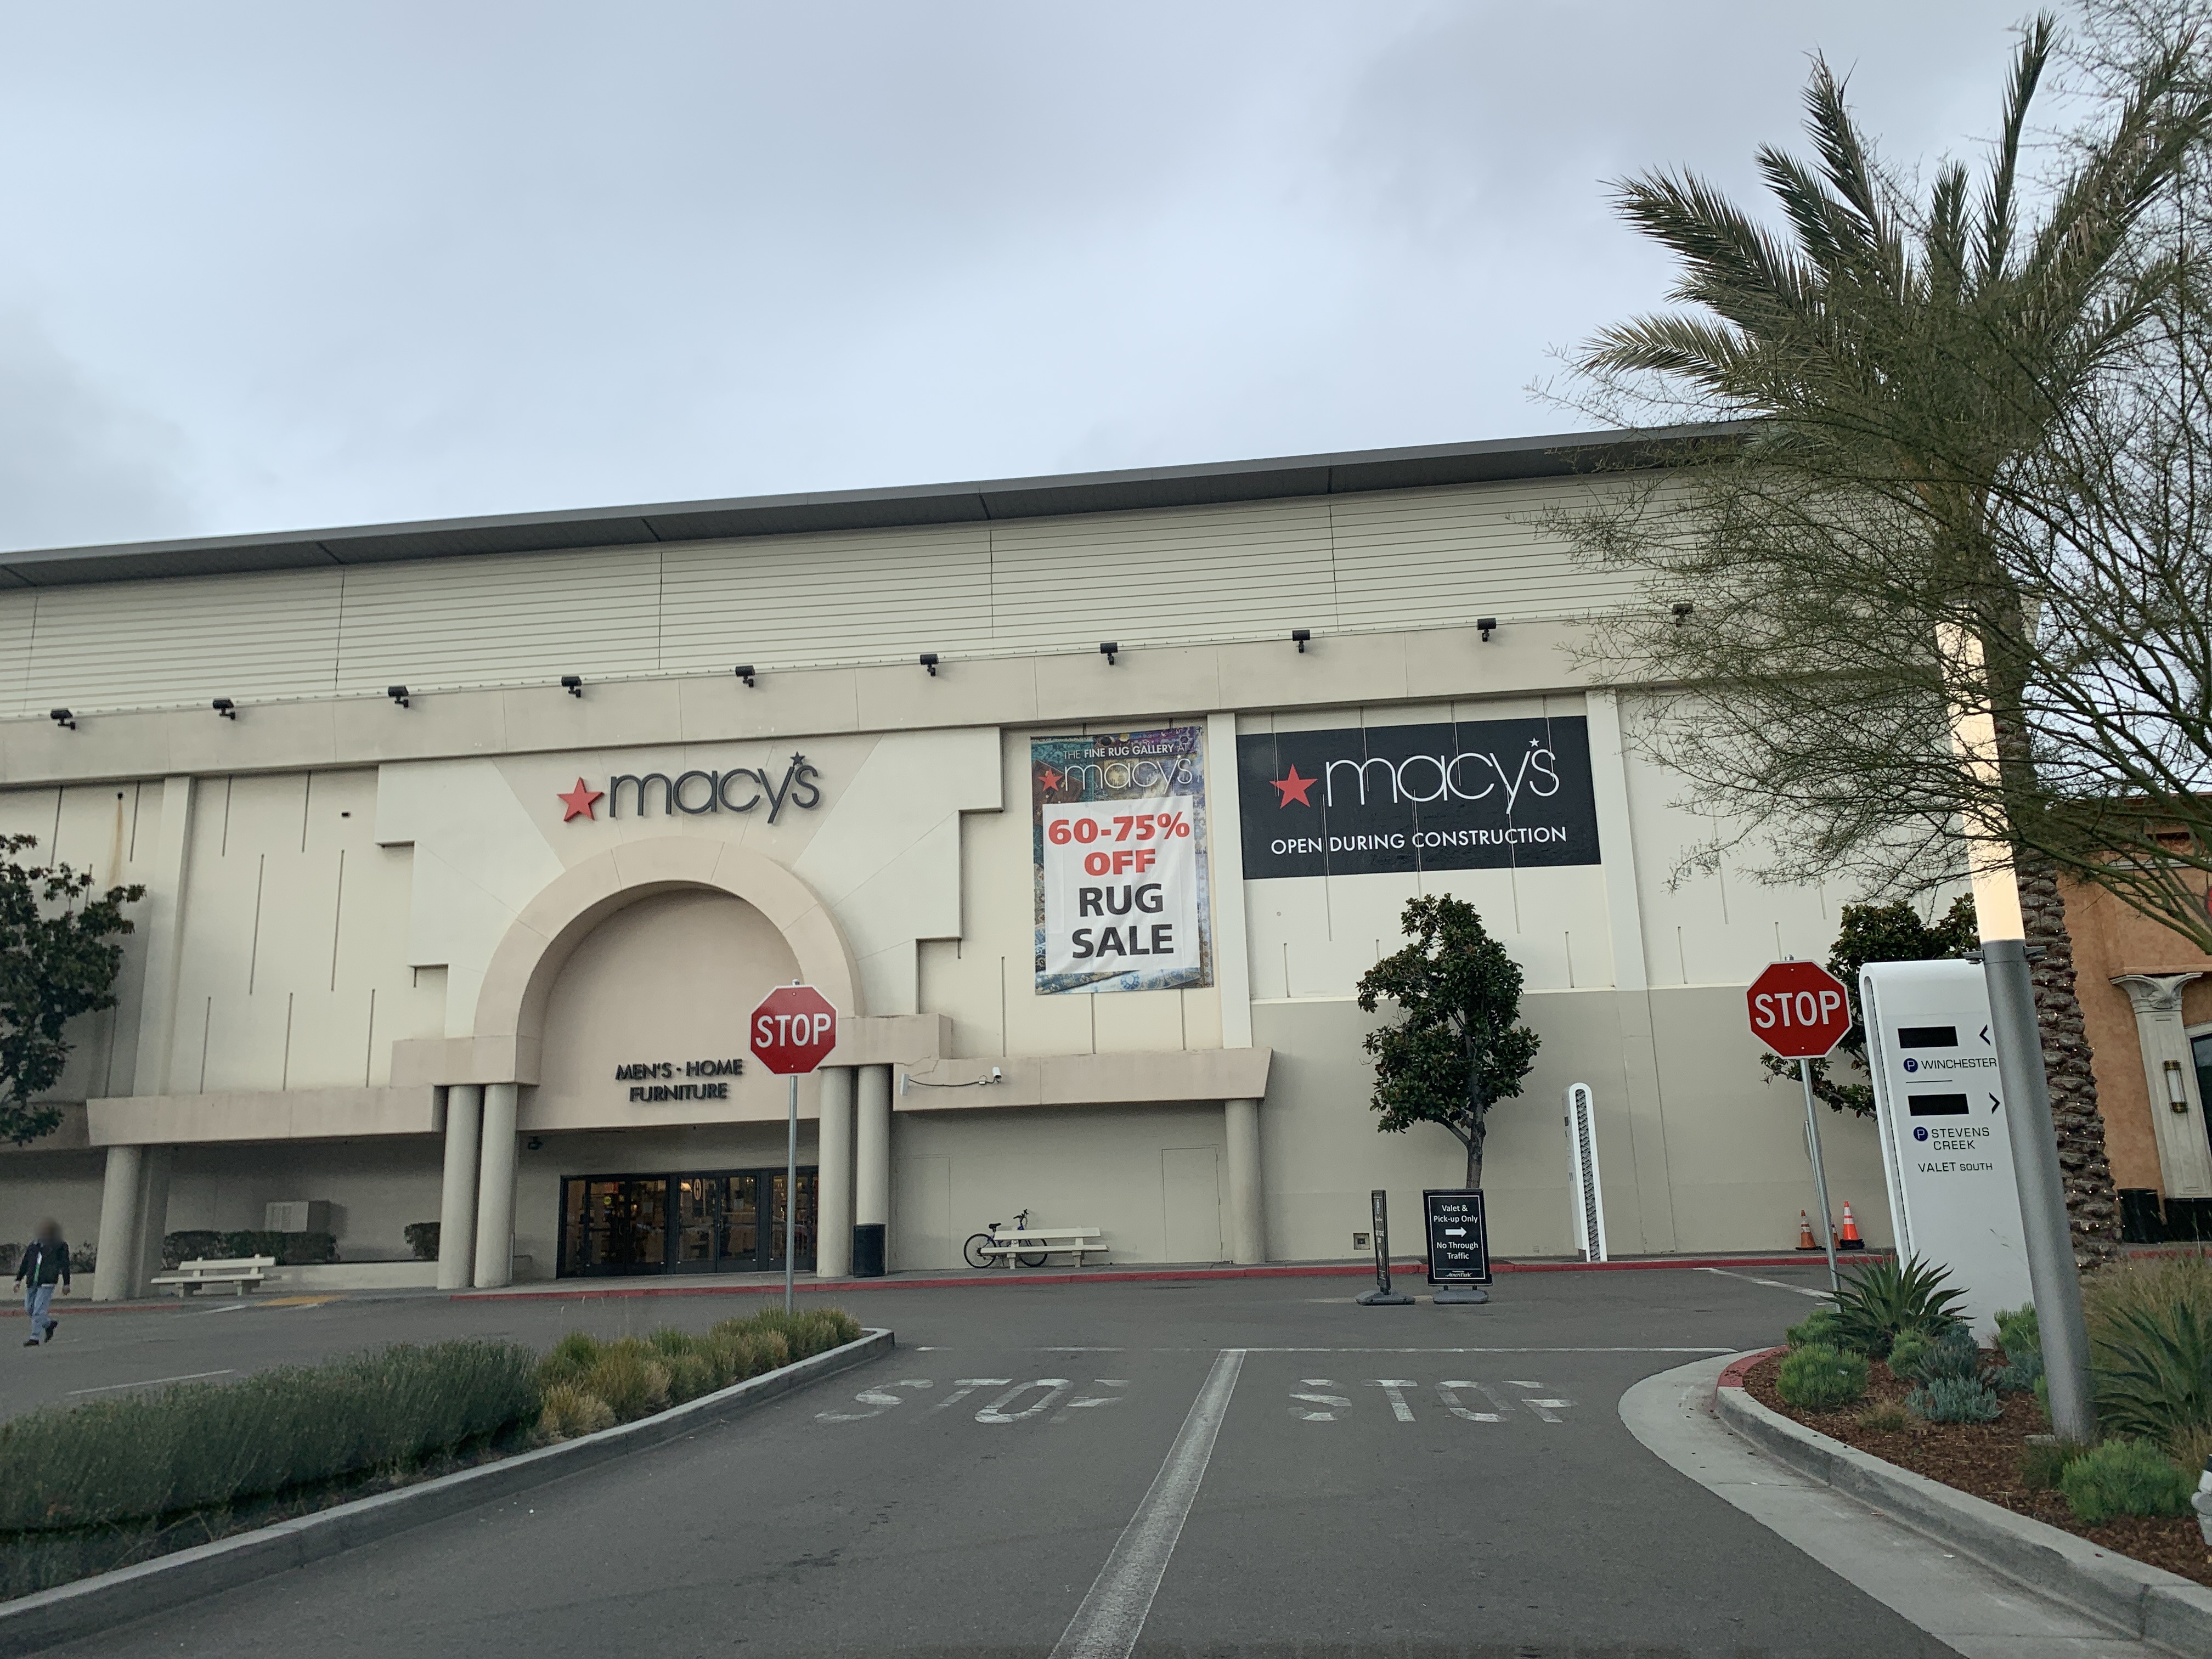
Feature: Storefront
State: California
Country: United States
Date: 2020-01-21T23:11:09.466000+00:00
Coordinates: 37.324, -121.948